Bangui

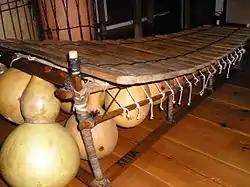
The balafon.

The cuisine of CAR is referred to as Centrafrican and the staple diet in Bangui includes cassava, rice, squash, pumpkins and plantains served with a sauce and grilled meat. Okra or "gombo" is a popular vegetable. Peanuts and peanut butter are widely used. Game is popular, as are the fish-based dishes "maboké" and "soussou". Manioc flour is used for preparing fufu.